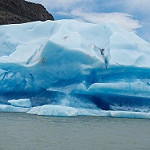
Label: glacier